Developments in Islamabad

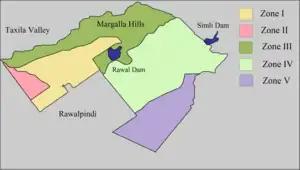
Zone-wise map of Islamabad Capital Territory

Blue Area is the largest commercial area in Islamabad on both sides of the Jinnah Avenue. Extension of Blue Area is underway with many high-rise buildings under construction between sectors G-8 and F-8, G-9 and F-9 Park.